Pieter Pietersz the Elder

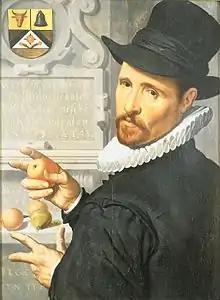
Portrait of "Cornelis Cornelisz Schellinger, who was shot in Delft in 1584, and was mourned by many".

Pieter Pietersz the Elder, also Pieter Pietersz. (I), (1540–1603) was a Dutch Renaissance painter.